Thyroid ima artery

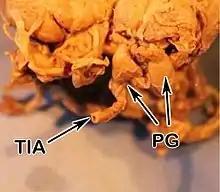
Thyroid ima marked on the image as TIA, parathyroid as PG

When present, the thyroid ima's chief supply is the thyroid gland, though it also supplies the trachea. The artery may extend and supply the parathyroid glands. An infrequently observed artery, it is more frequently reported in the context of enlarged parathyroid glands (parathyroid adenomas). The artery ends by supplying the thyroid gland, or the parathyroid glands, as a single unit or as multiple branches. The artery is also found to be the only supply of the parathyroid gland in rare cases.